Cowes Floating Bridge

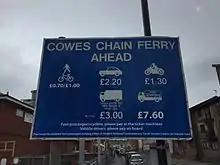
A sign depicting the various tariffs for the chain ferry in 2016

The ferry operates daily, normally for around 18 hours a day between 05:00 to 00:30, although starts slightly later on Sundays. There are regular crossings at around every 10 – 15 minutes, with no formal timetable other than first and last crossings. Public transport connections are available on both sides by Southern Vectis bus route 1 in Cowes and routes 4 and 5 in East Cowes linking to Newport and Ryde. Annually, the floating bridge transports around 1.5 million pedestrians and 400,000 vehicles. At certain times of the year the ferry is unable to operate as it goes through an annual refit. During this time a foot passenger ferry is operated, however the only alternative for vehicles is to travel along the River Medina and cross at Newport.